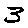
Label: 3